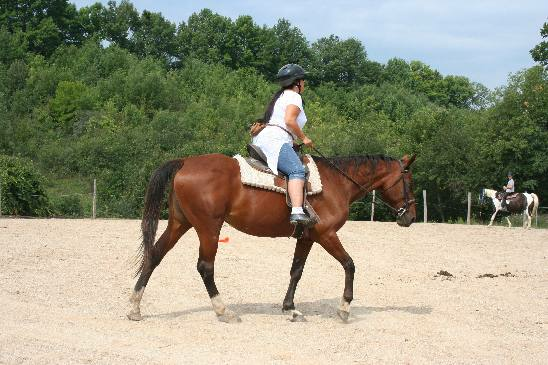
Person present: Yes